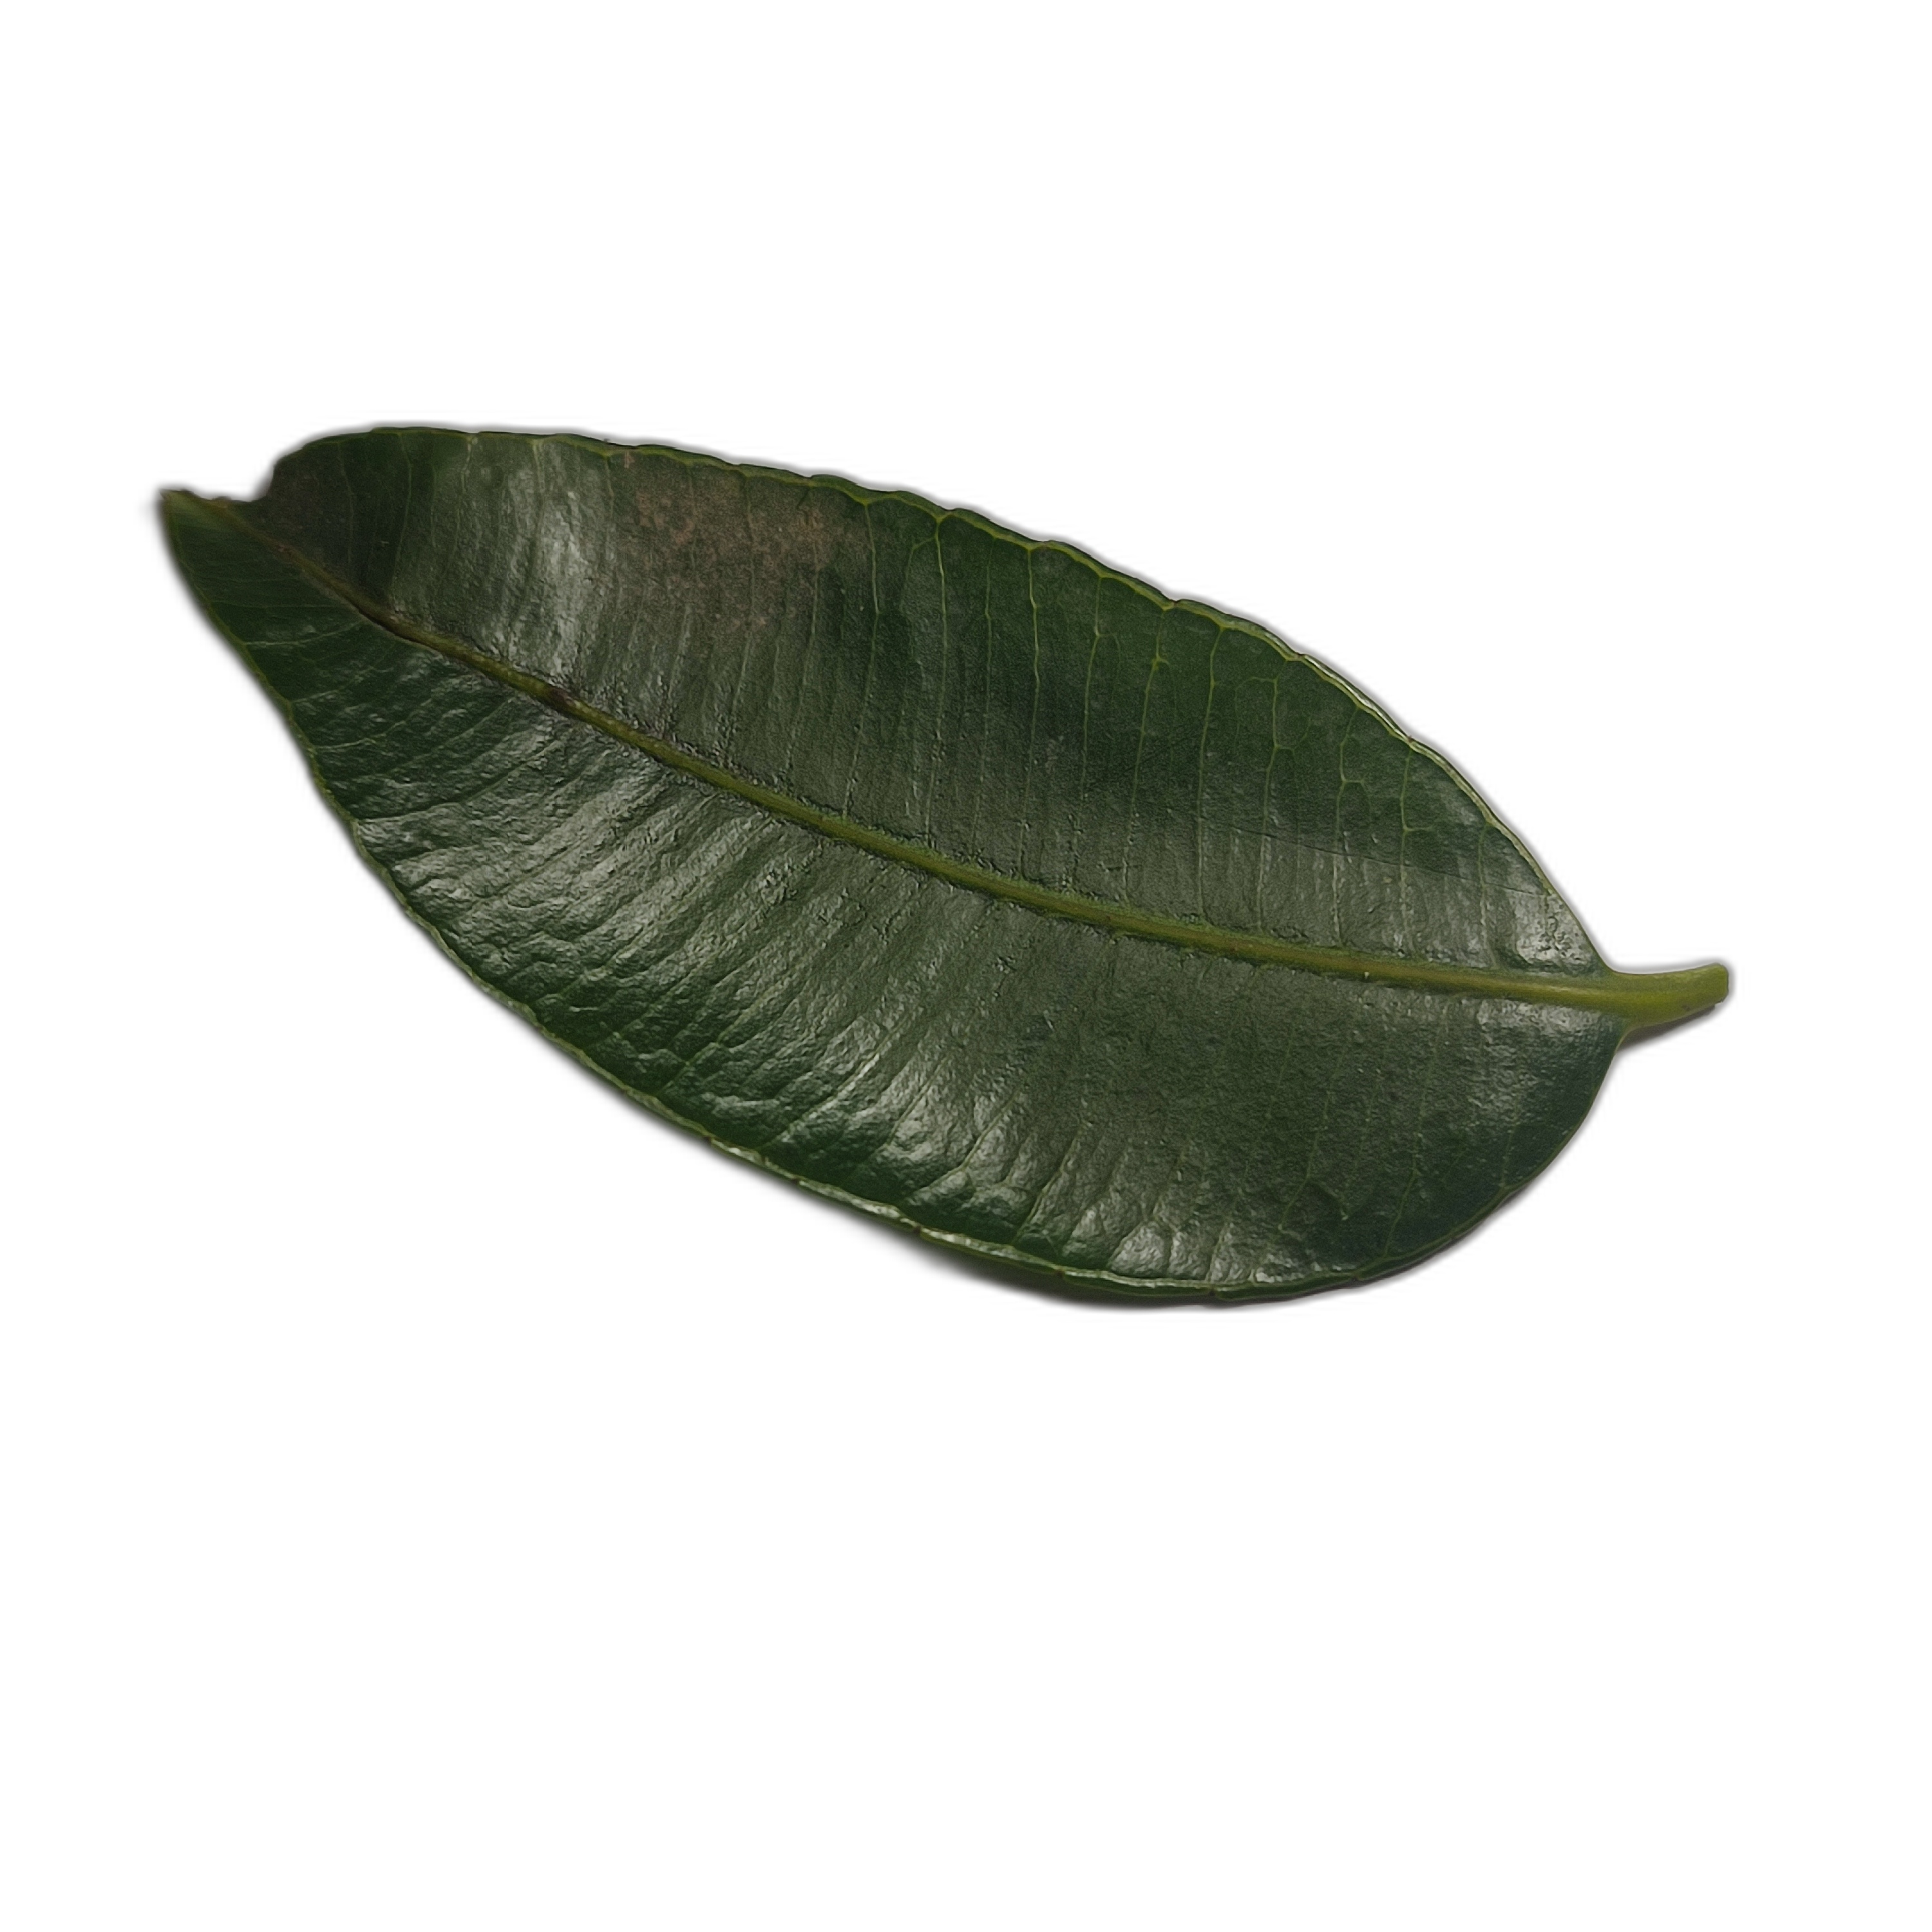
Label: healthy